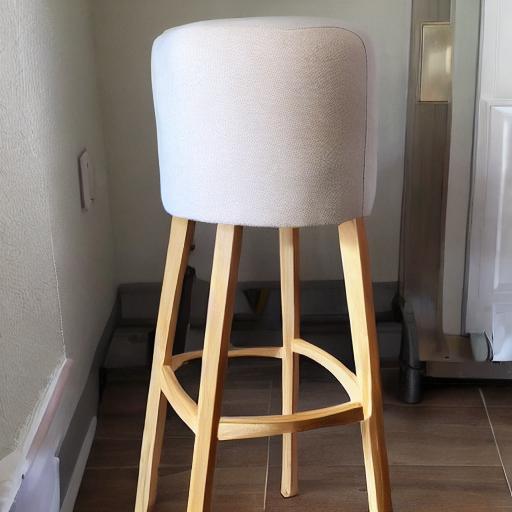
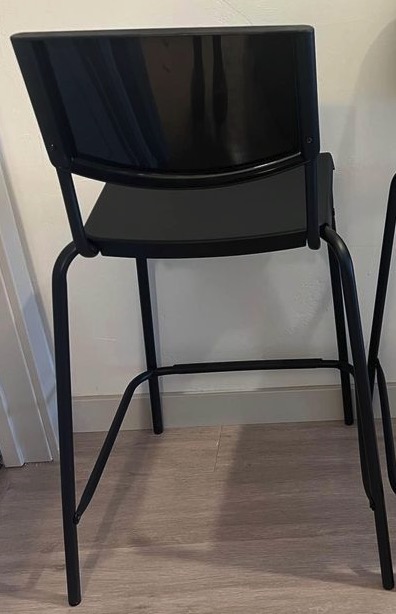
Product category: stool
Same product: no